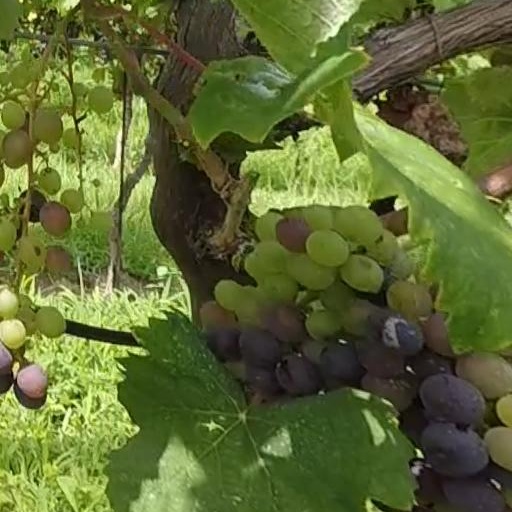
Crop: grape